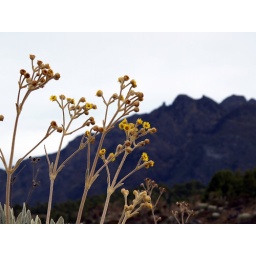
This is a typical plant that only grows in Venezuela, gives a yellow flower that characterizes.